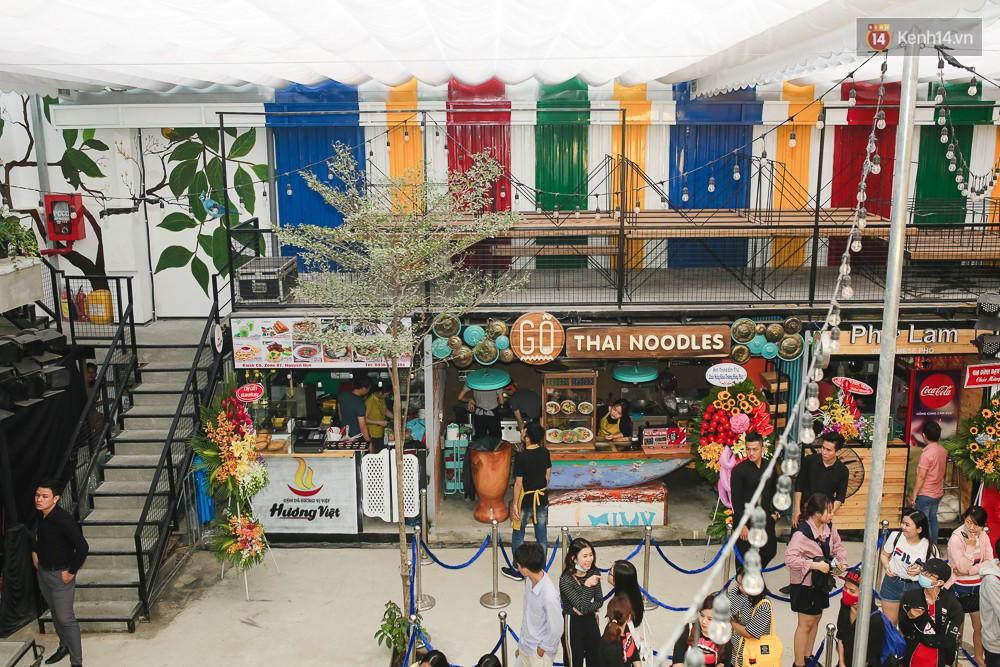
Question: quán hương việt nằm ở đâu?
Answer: bên phải quán gõ